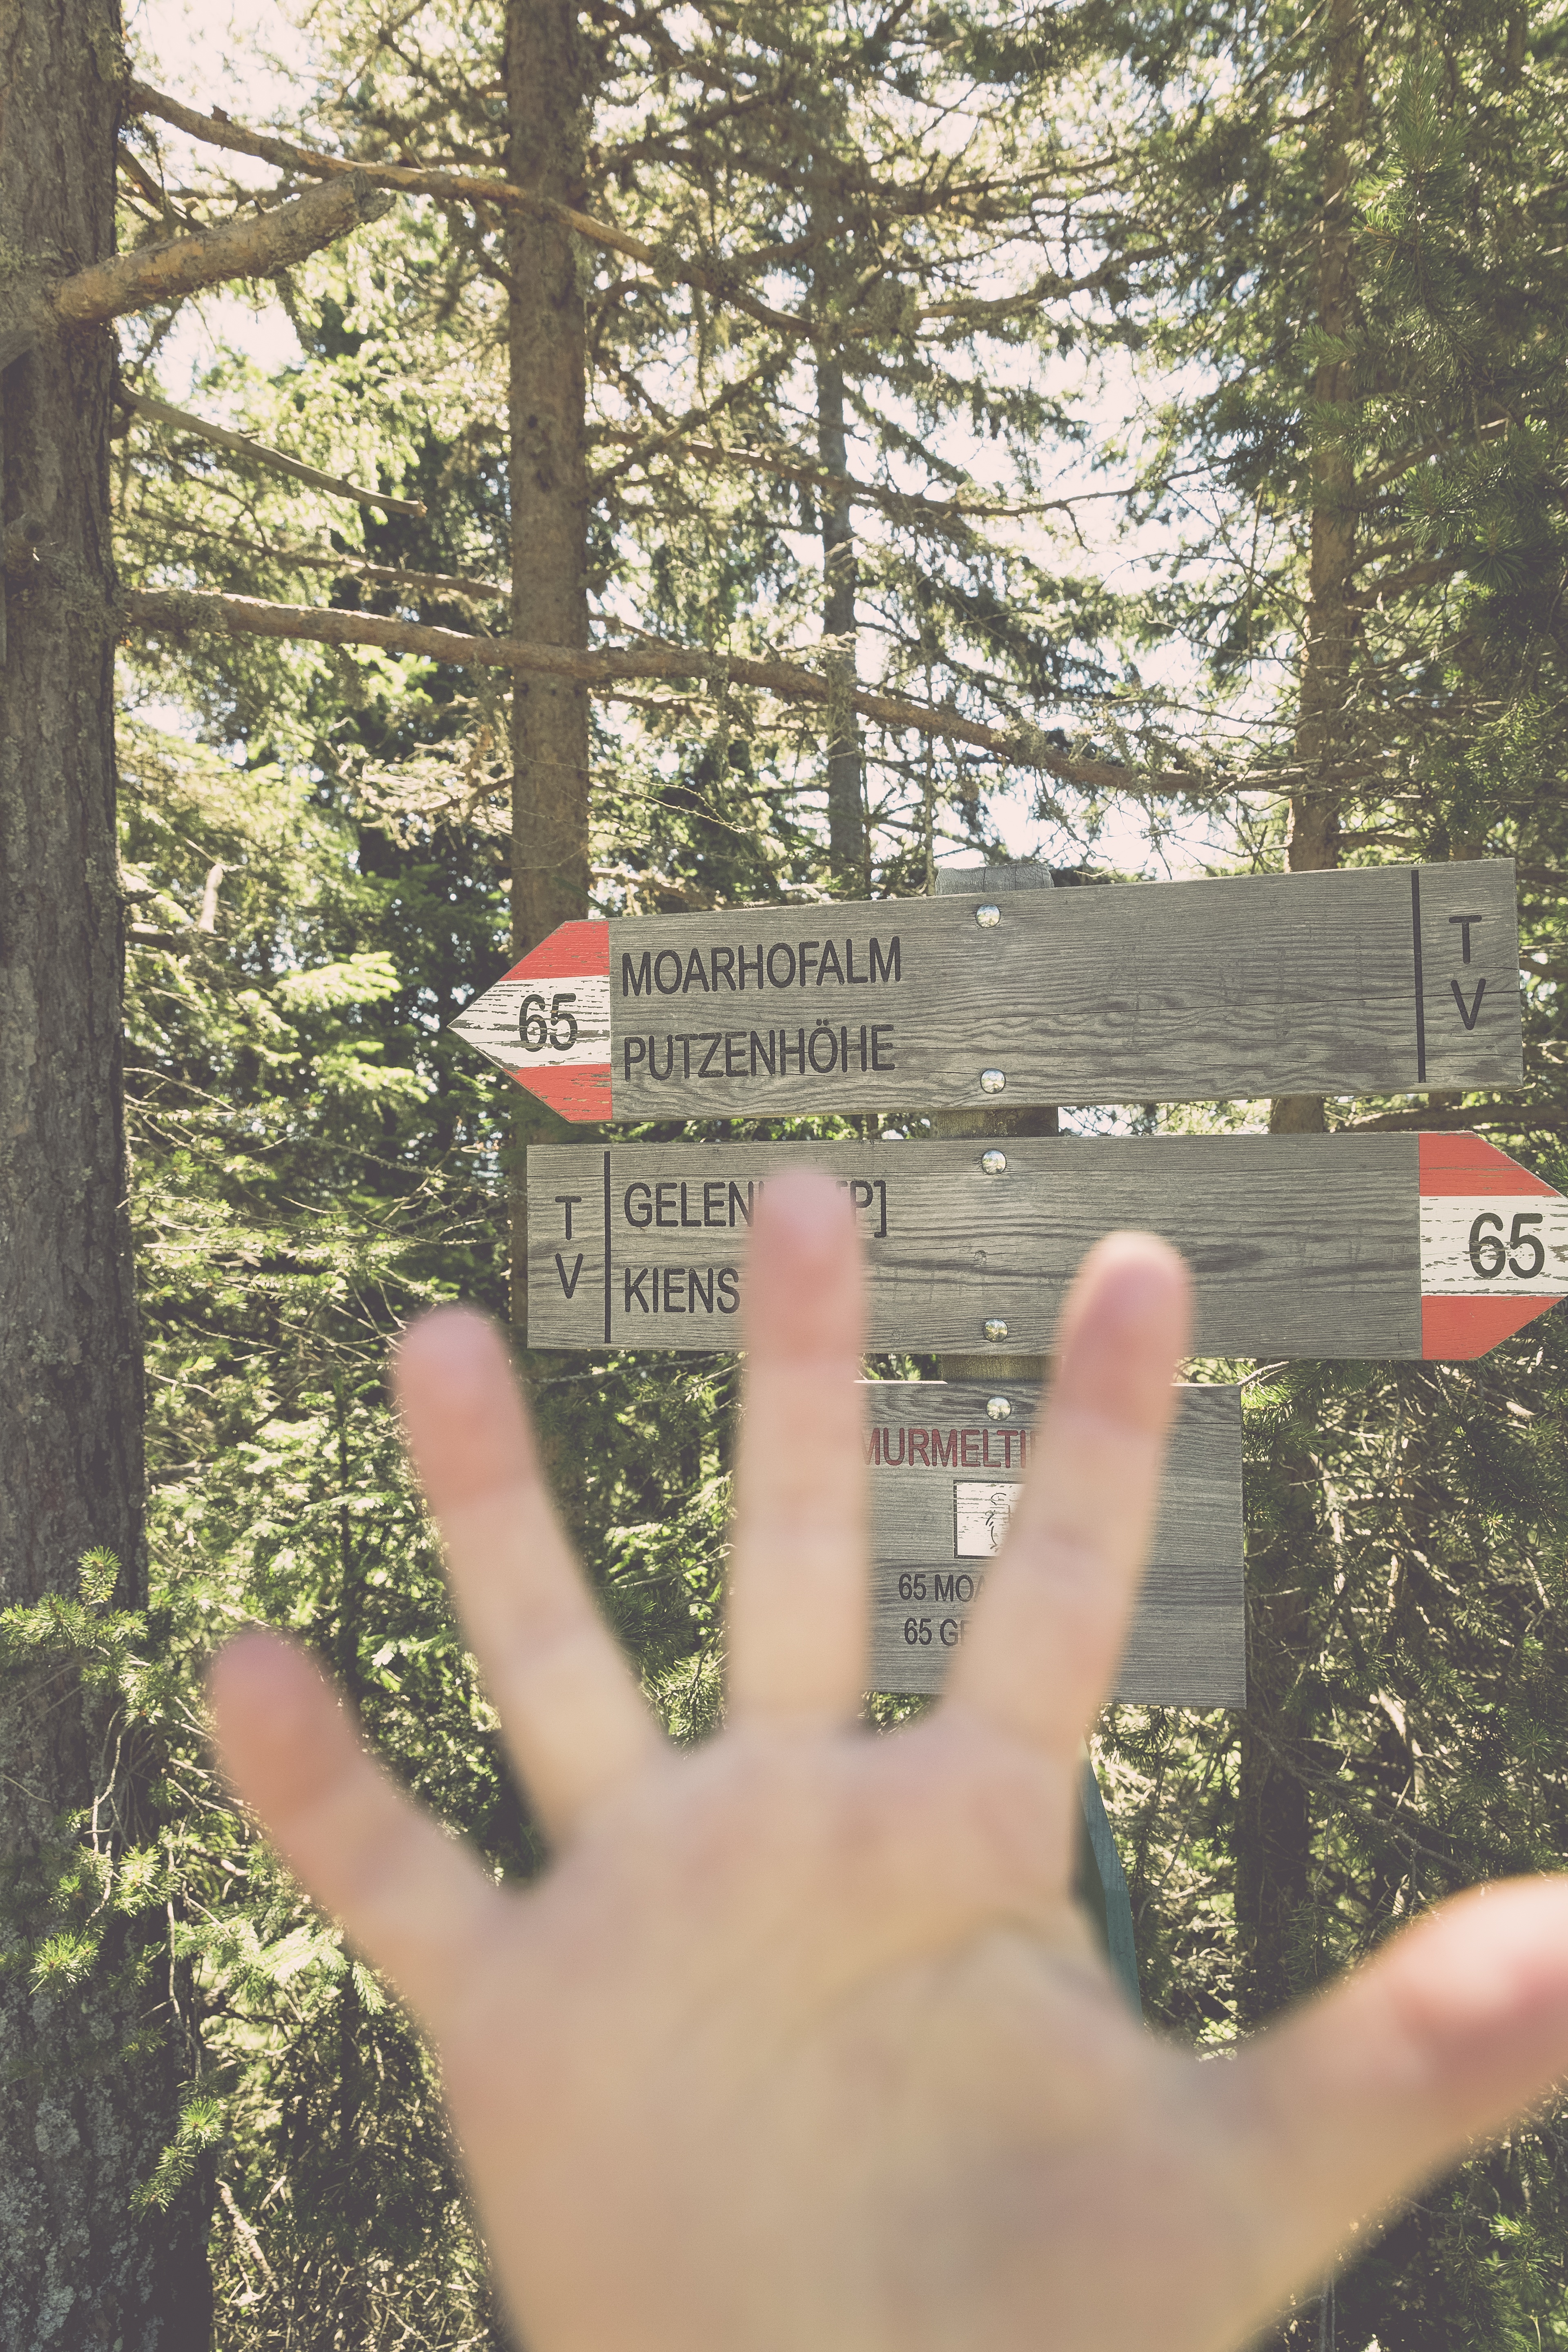
hand, landscape, tree, nature, forest, hiking, trail, leaf, wall, direction, hike, mountains, shield, mark, woodland, directory, wanderer, dolomites, south tyrol, waymarks